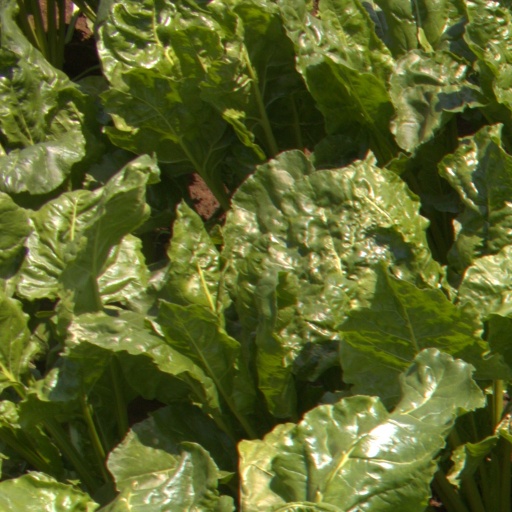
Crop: sugar beet